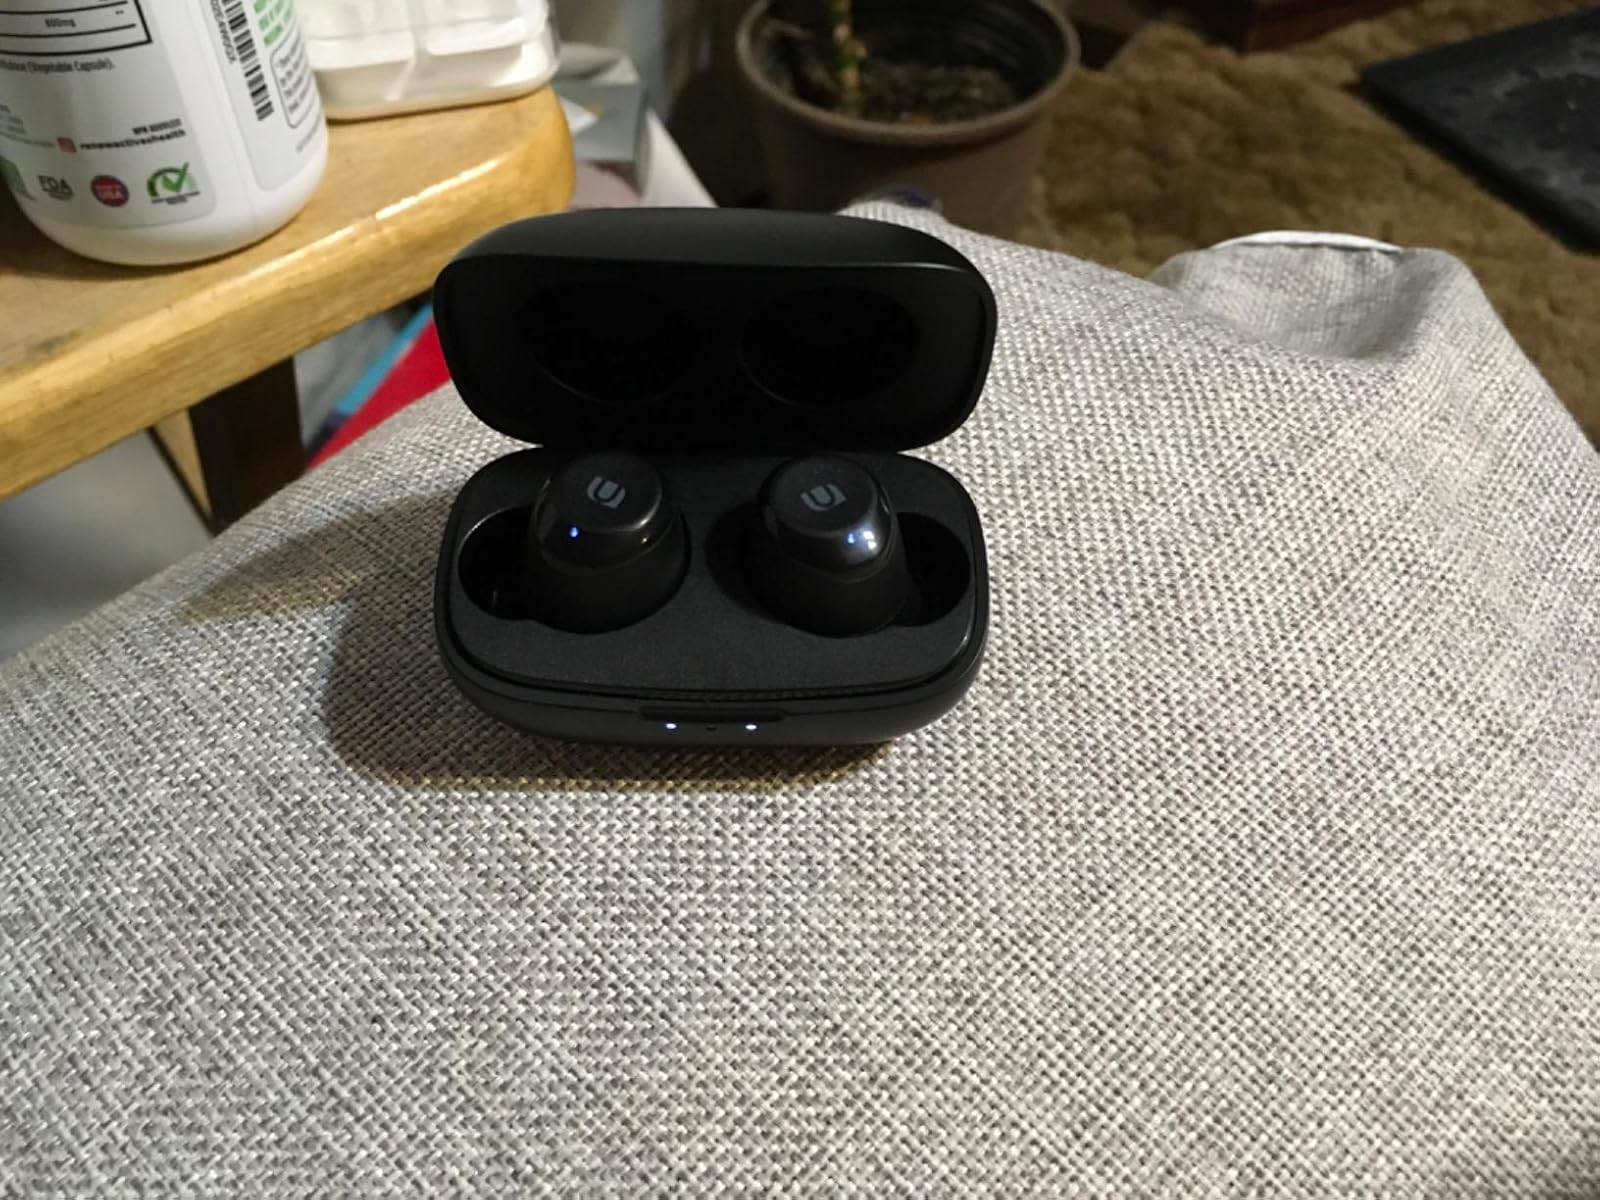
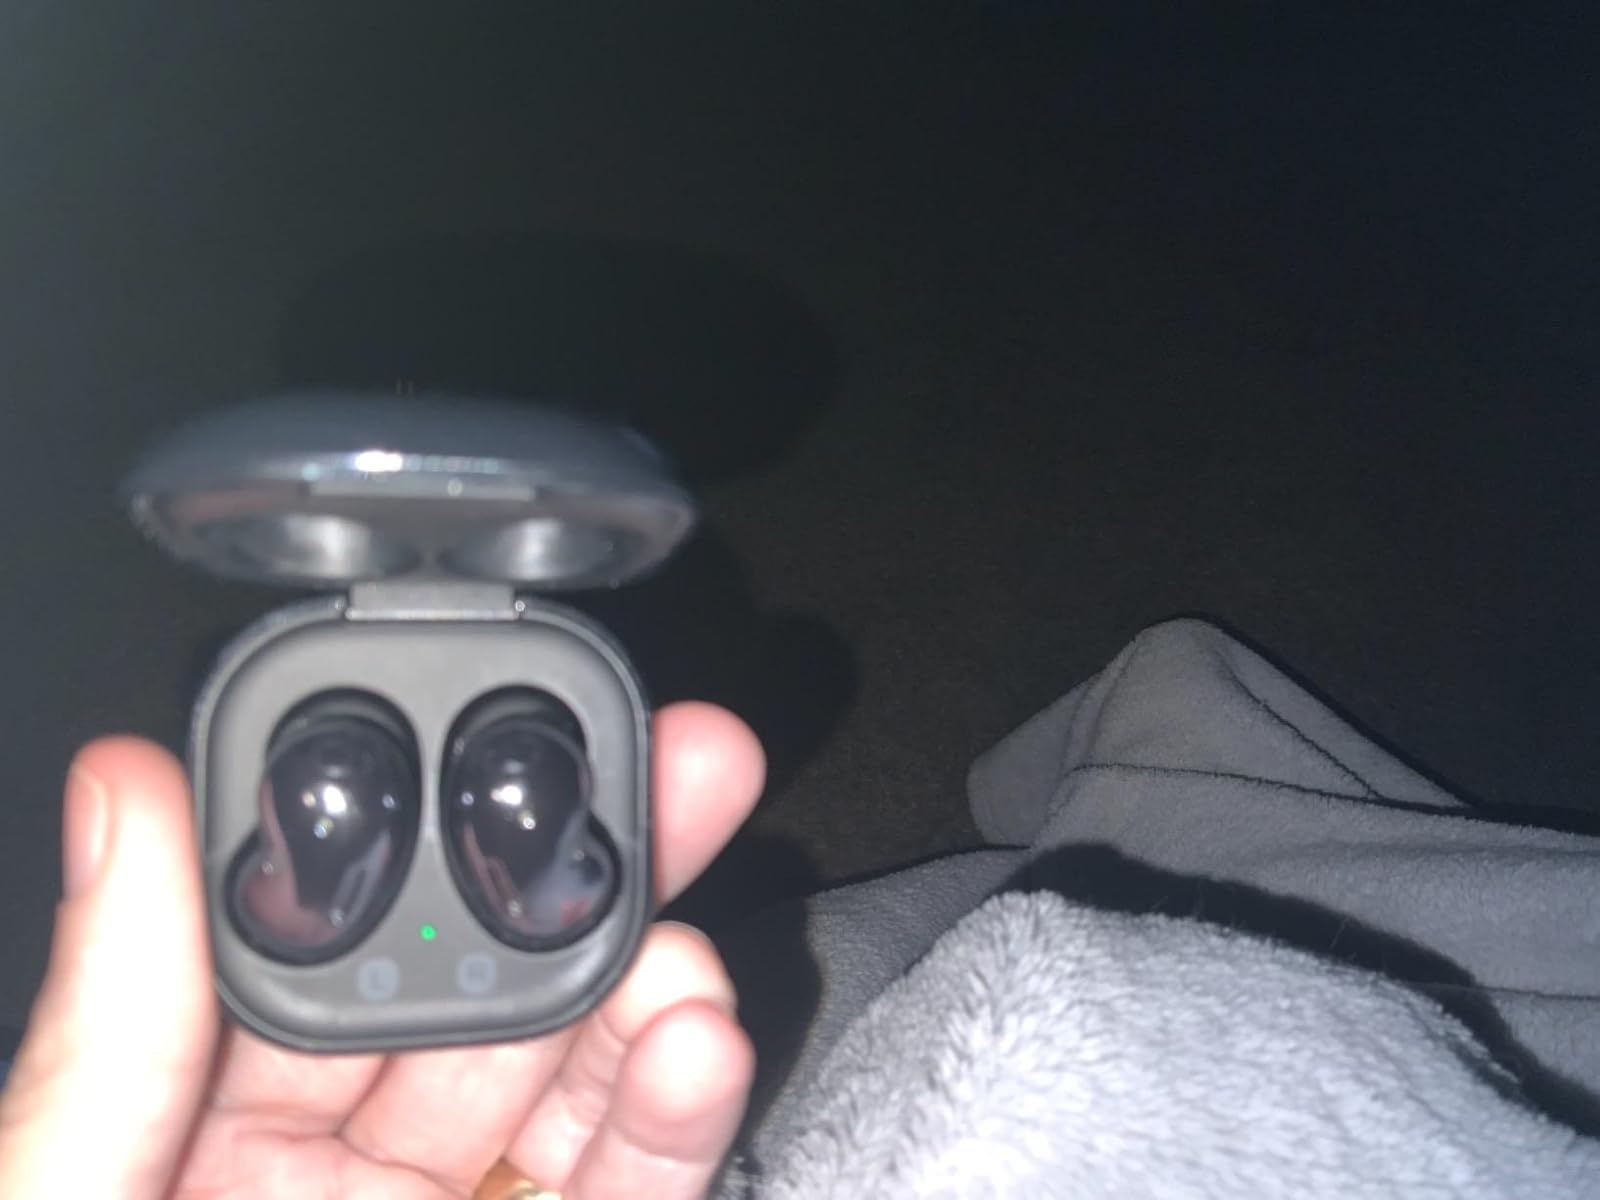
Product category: earbuds
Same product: no